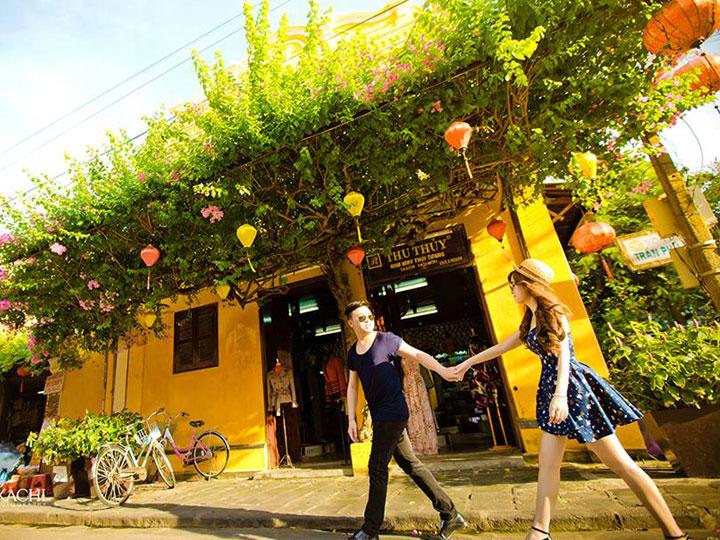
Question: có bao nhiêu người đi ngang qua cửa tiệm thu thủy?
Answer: hai người